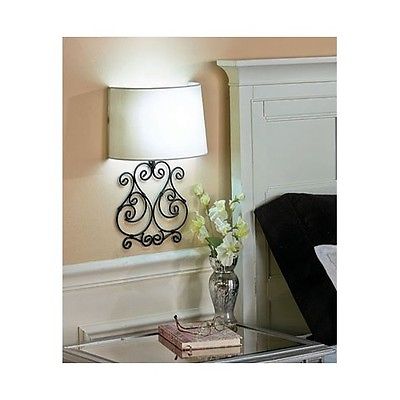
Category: lamp